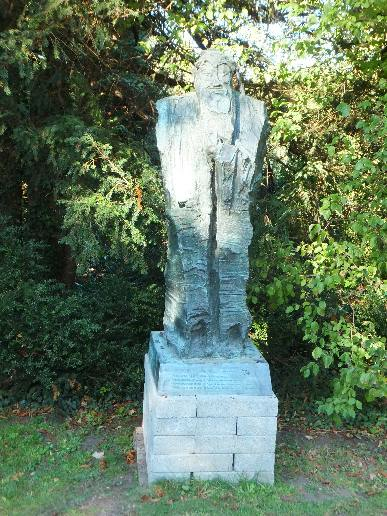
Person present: No